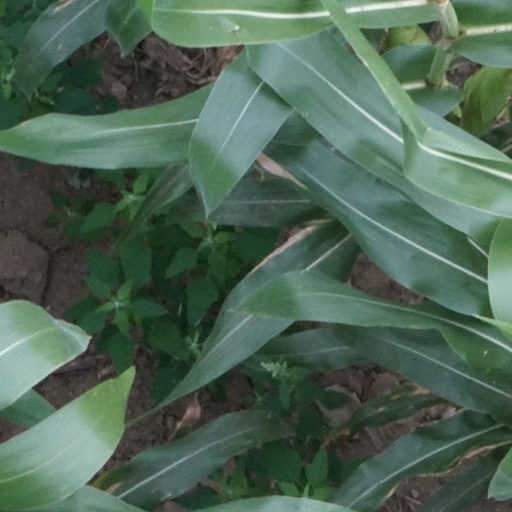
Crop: maize; corn